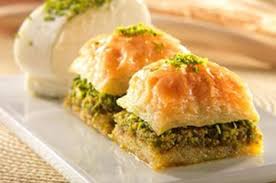
Yemek: baklava